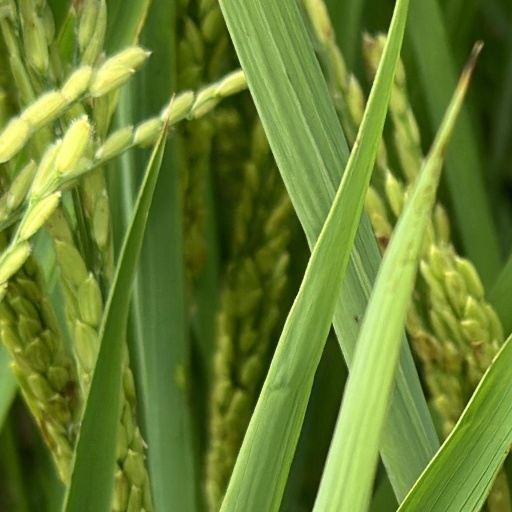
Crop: rice